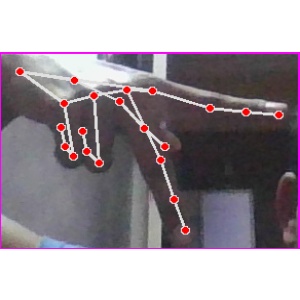
अक्षर: प